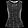
Label: Shirt